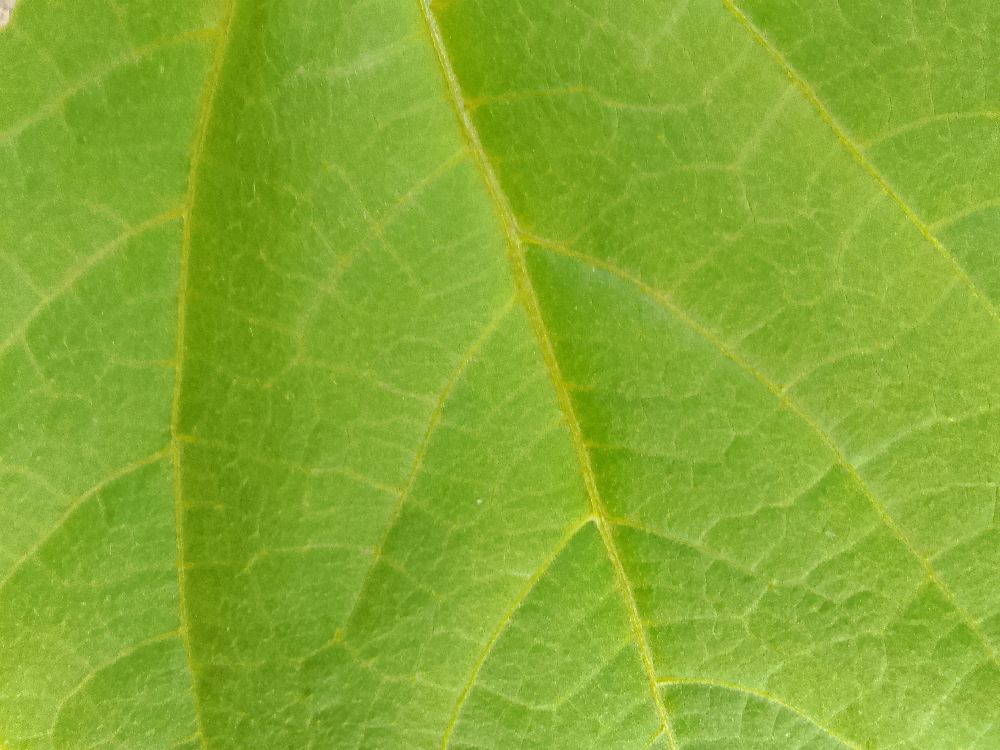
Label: healthy